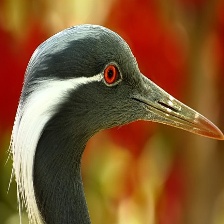
Species: DEMOISELLE CRANE
Scientific name: GRUS VIRGO
ImageNet parent category: crane